Salamis Island

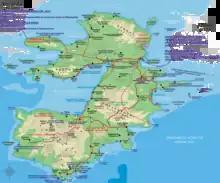
Salamina island map

Salamina has an area of ; its highest point is Mavrovouni at . A significant part of Salamina is rocky and mountainous. On the southern part of the island a pine forest is located, which is unusual for western Attica. This forest is often a target for fires.